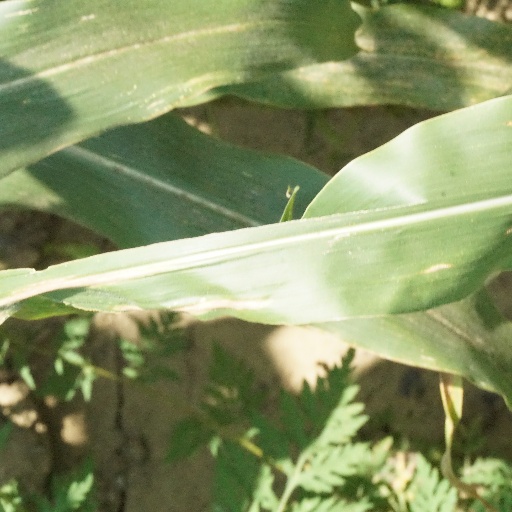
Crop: maize; corn